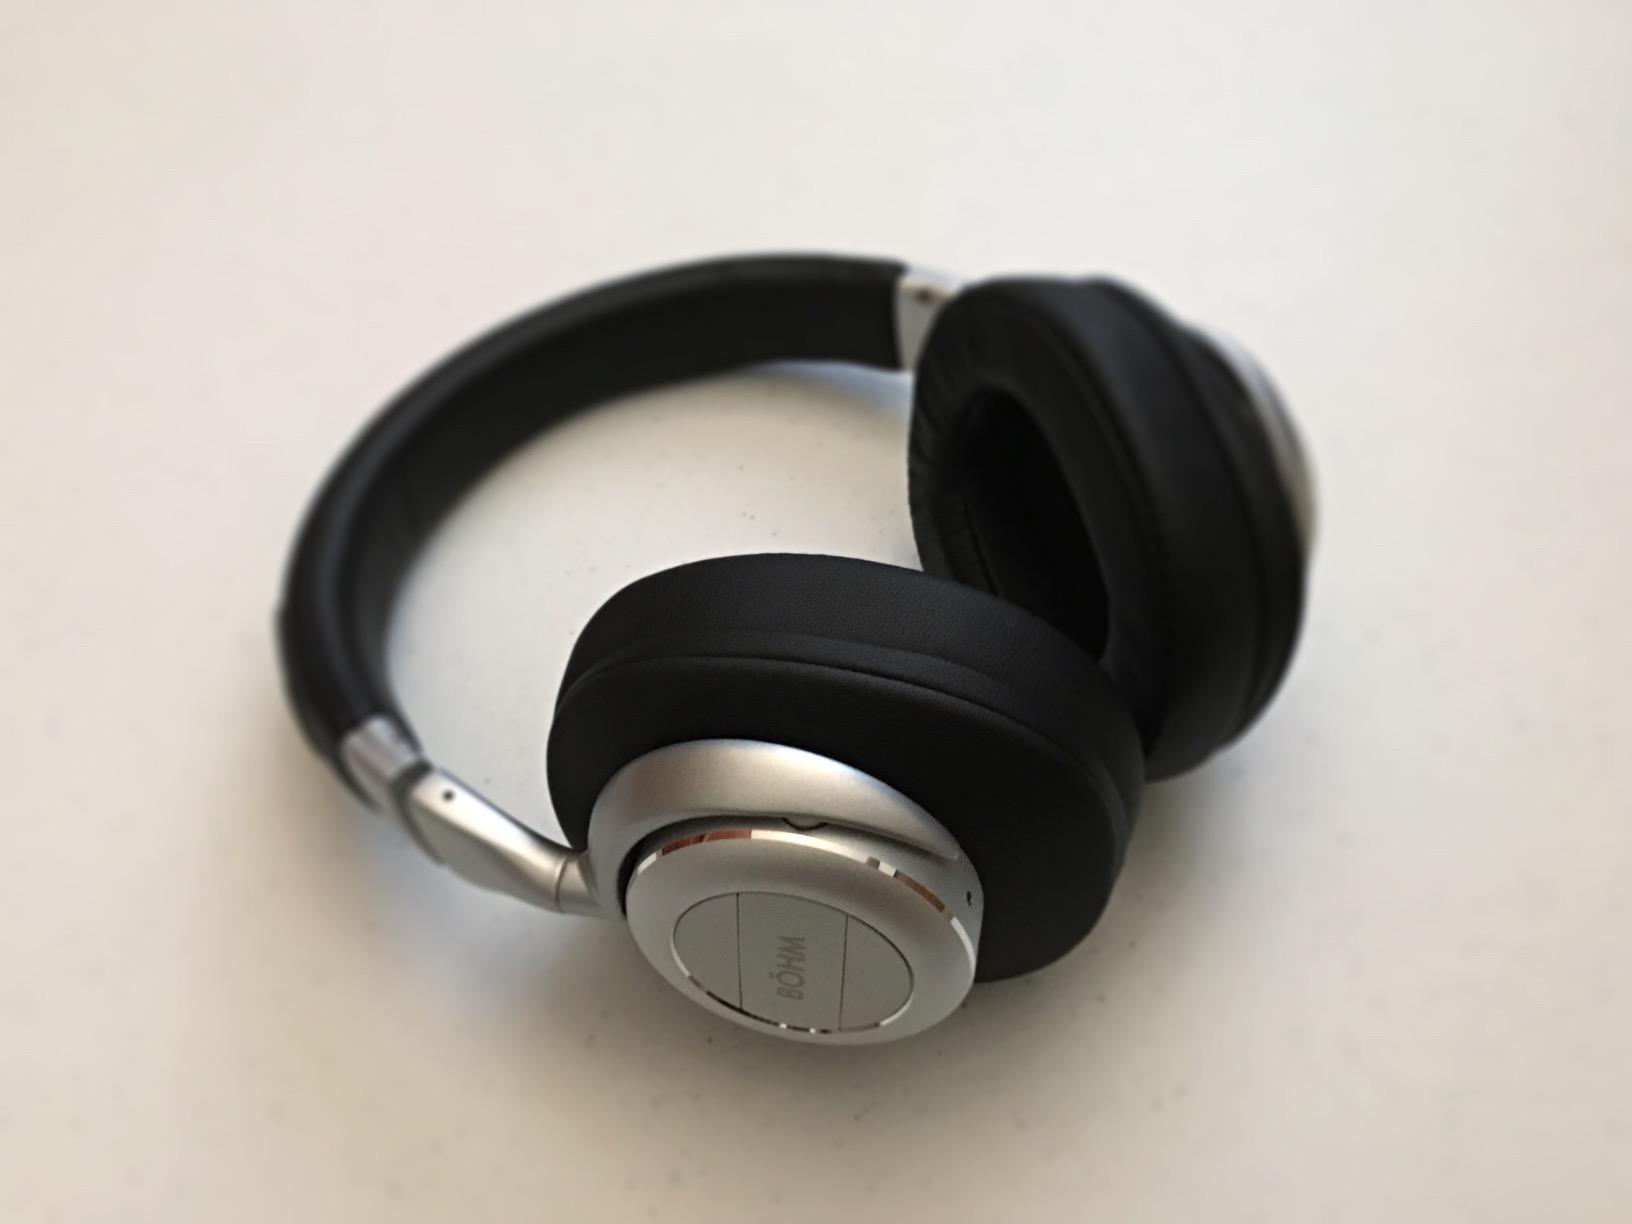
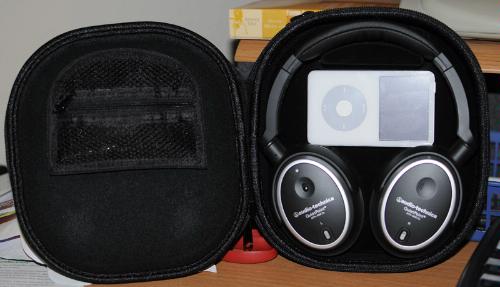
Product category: headphones
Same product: no